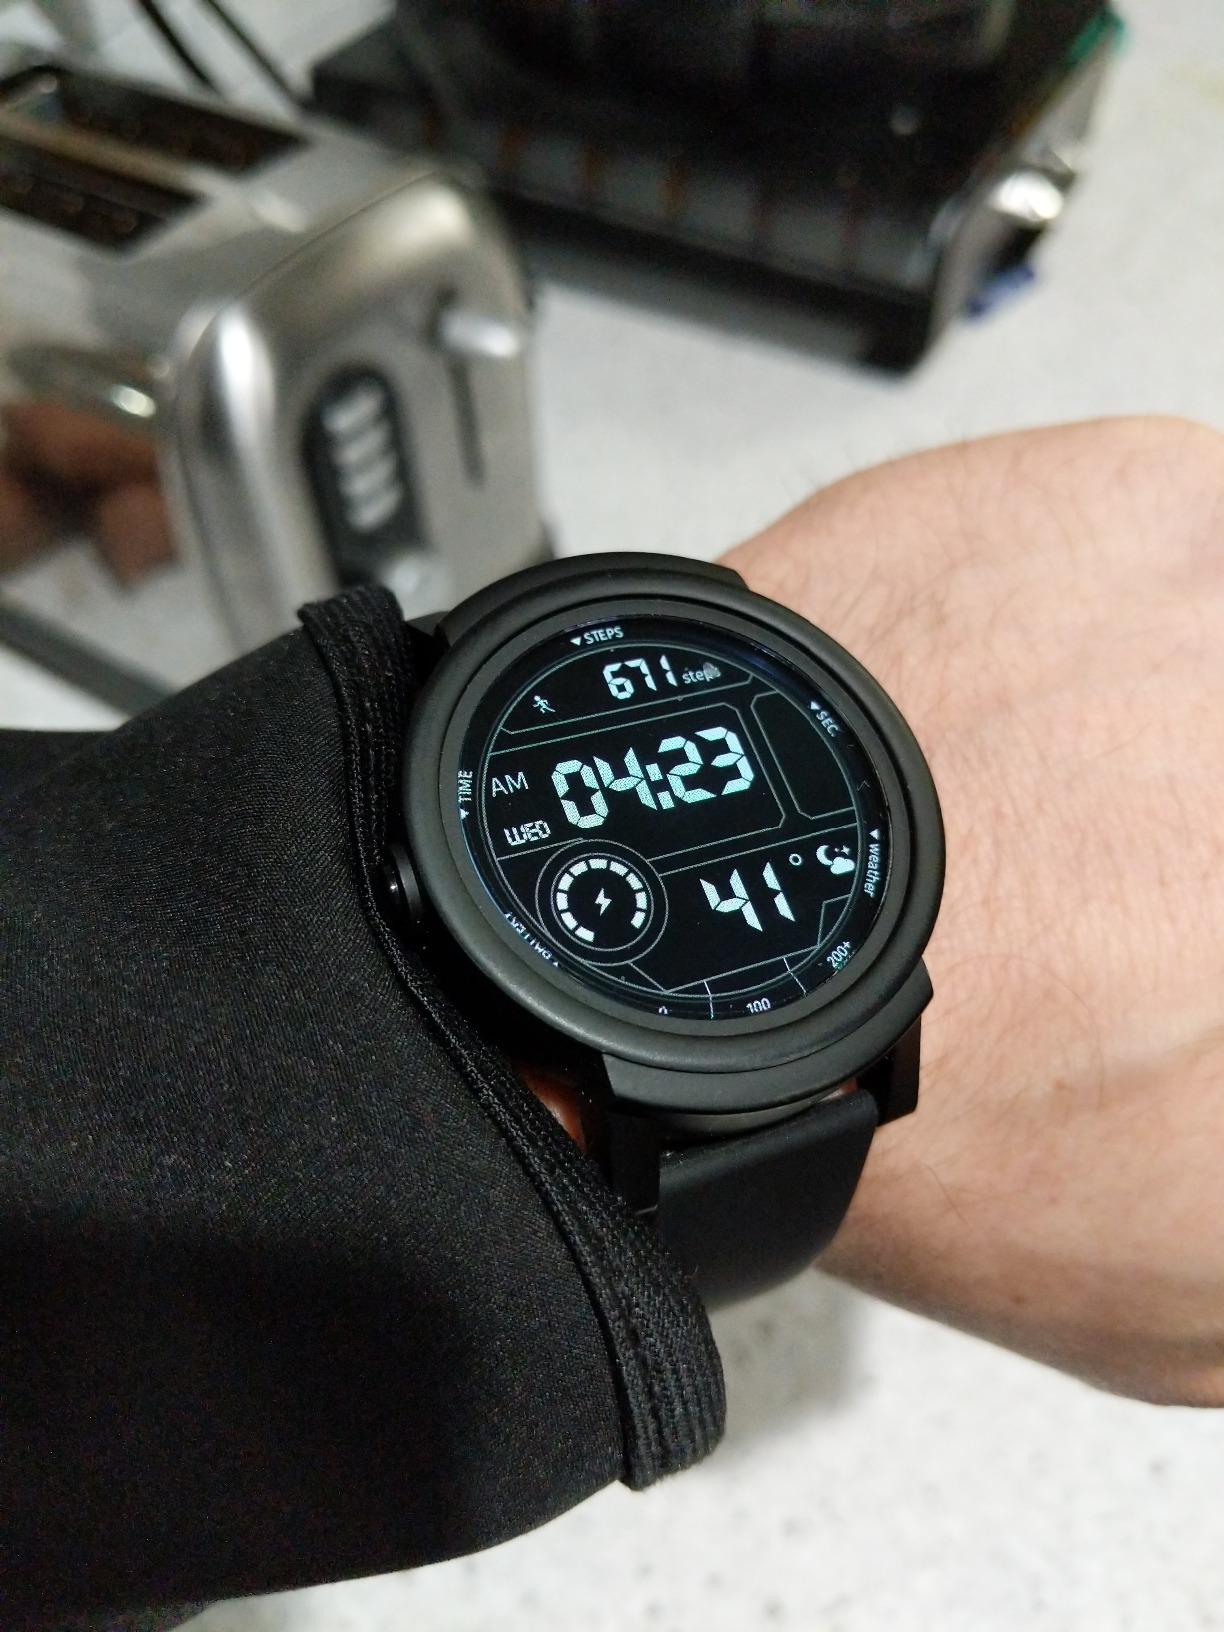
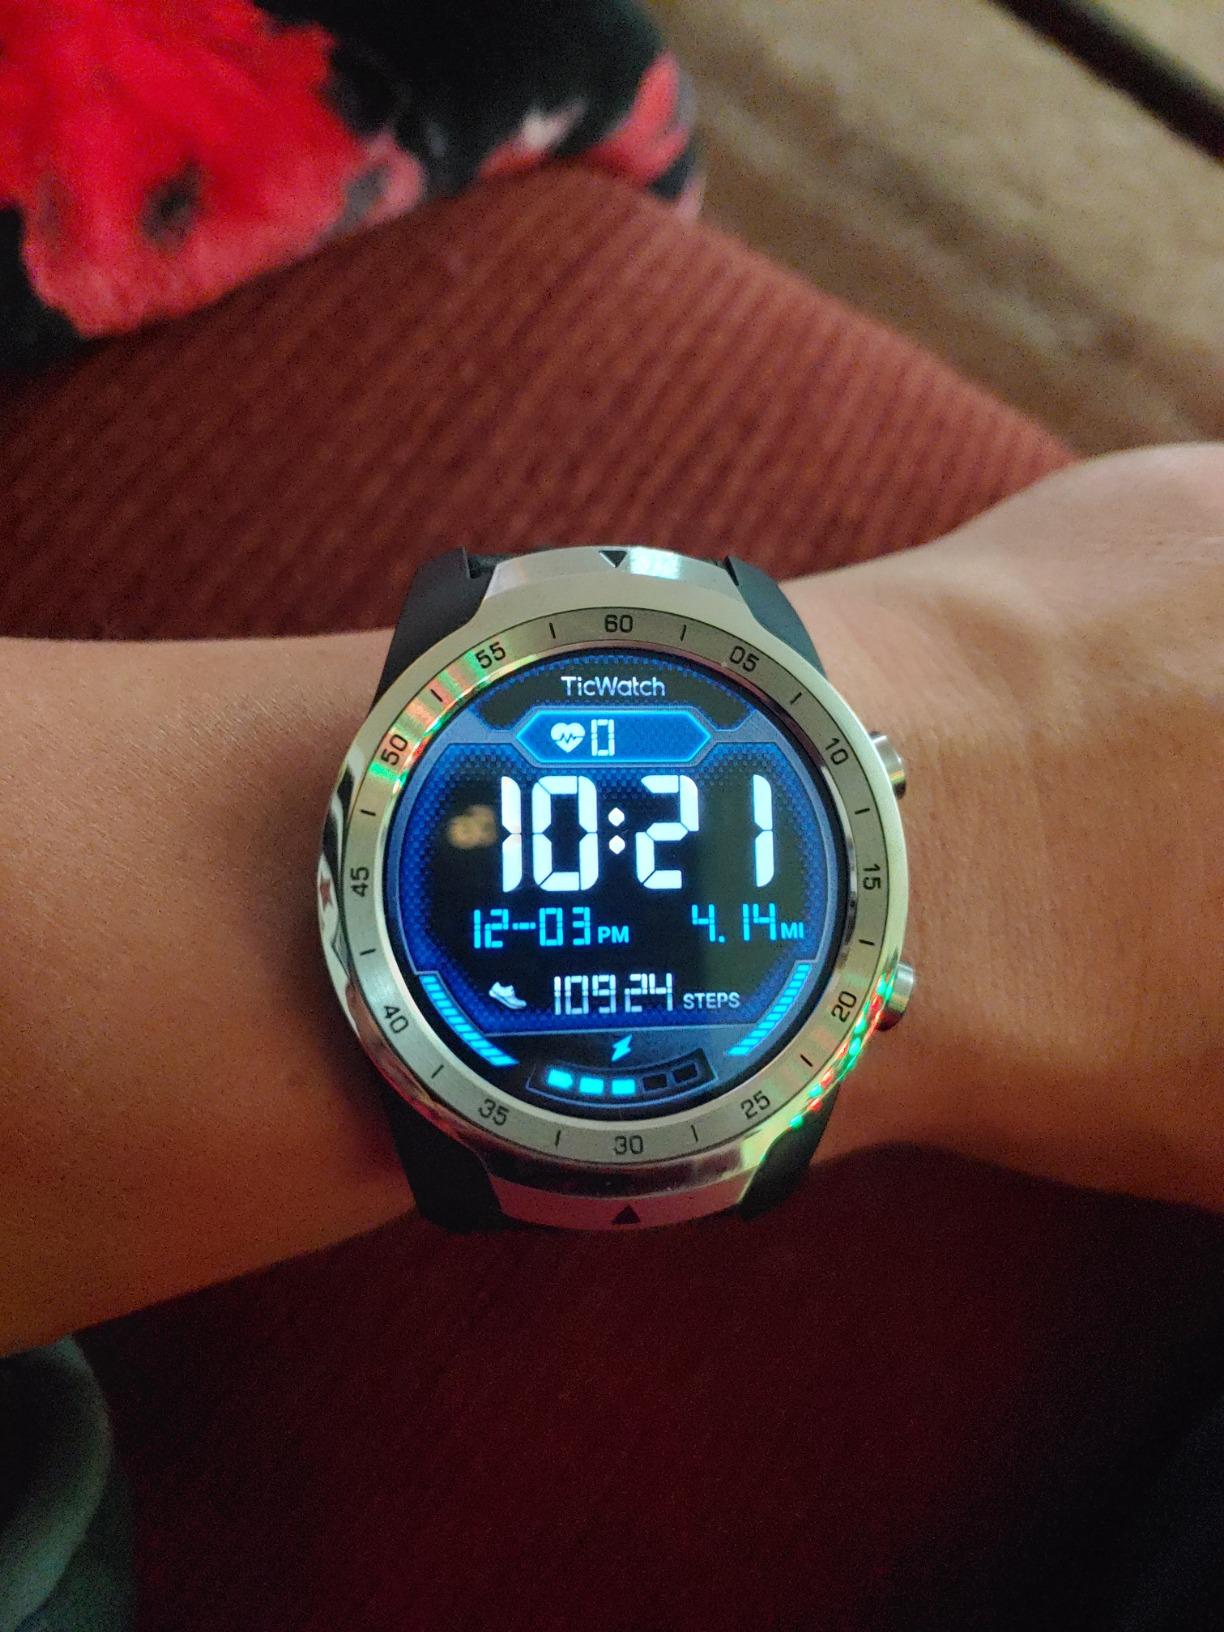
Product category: smartwatch
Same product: no